Answer in natural language. Considering the relative positions, where is brown colour cube shape wooden material with respect to brown wooden chair with seagreen cushion (highlighted by a blue box)? Choose between the following options: left or right
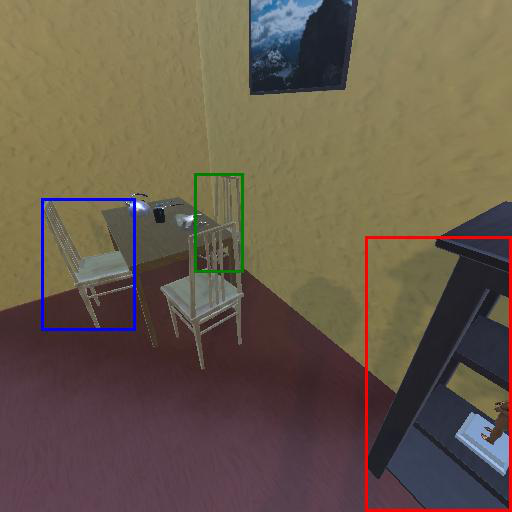
<answer>right</answer>